François Vallejo

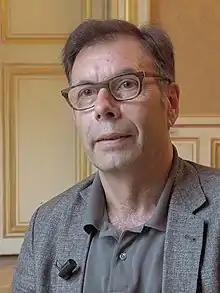
François Vallejo (2018).jpg

François Vallejo (1960, Le Mans) is a French professor of literature and a writer.